William McKennan

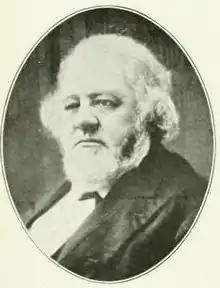

William McKennan (September 27, 1816 – October 27, 1893) was a United States circuit judge of the United States Circuit Courts for the Third Circuit.